Léon Van Hove

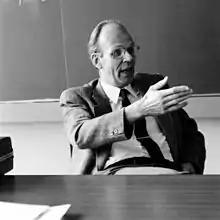
Van Hove in 1976

Léon Charles Prudent Van Hove (10 February 1924 – 2 September 1990) was a Belgian physicist and a Director General of CERN. He developed a scientific career spanning mathematics, solid state physics, elementary particle and nuclear physics to cosmology.